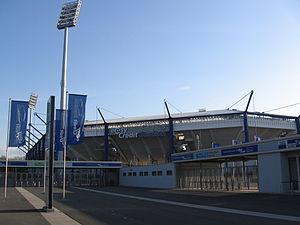
Photo du fr:easyCredit-Stadion (fr:Nuremberg, fr:Allemagne) Español: es:easyCredit-Stadion (es:Nuremberg, es:Allemagne) Italiano: it:easyCredit-Stadion (it:Norimberga, it:Germania)
Le Max-Morlockstadion est un stade allemand mixte situé à Nuremberg sur le site du Reichsparteitagsgelände. C'est l'une des douze enceintes de la Coupe du monde de football de 2006.